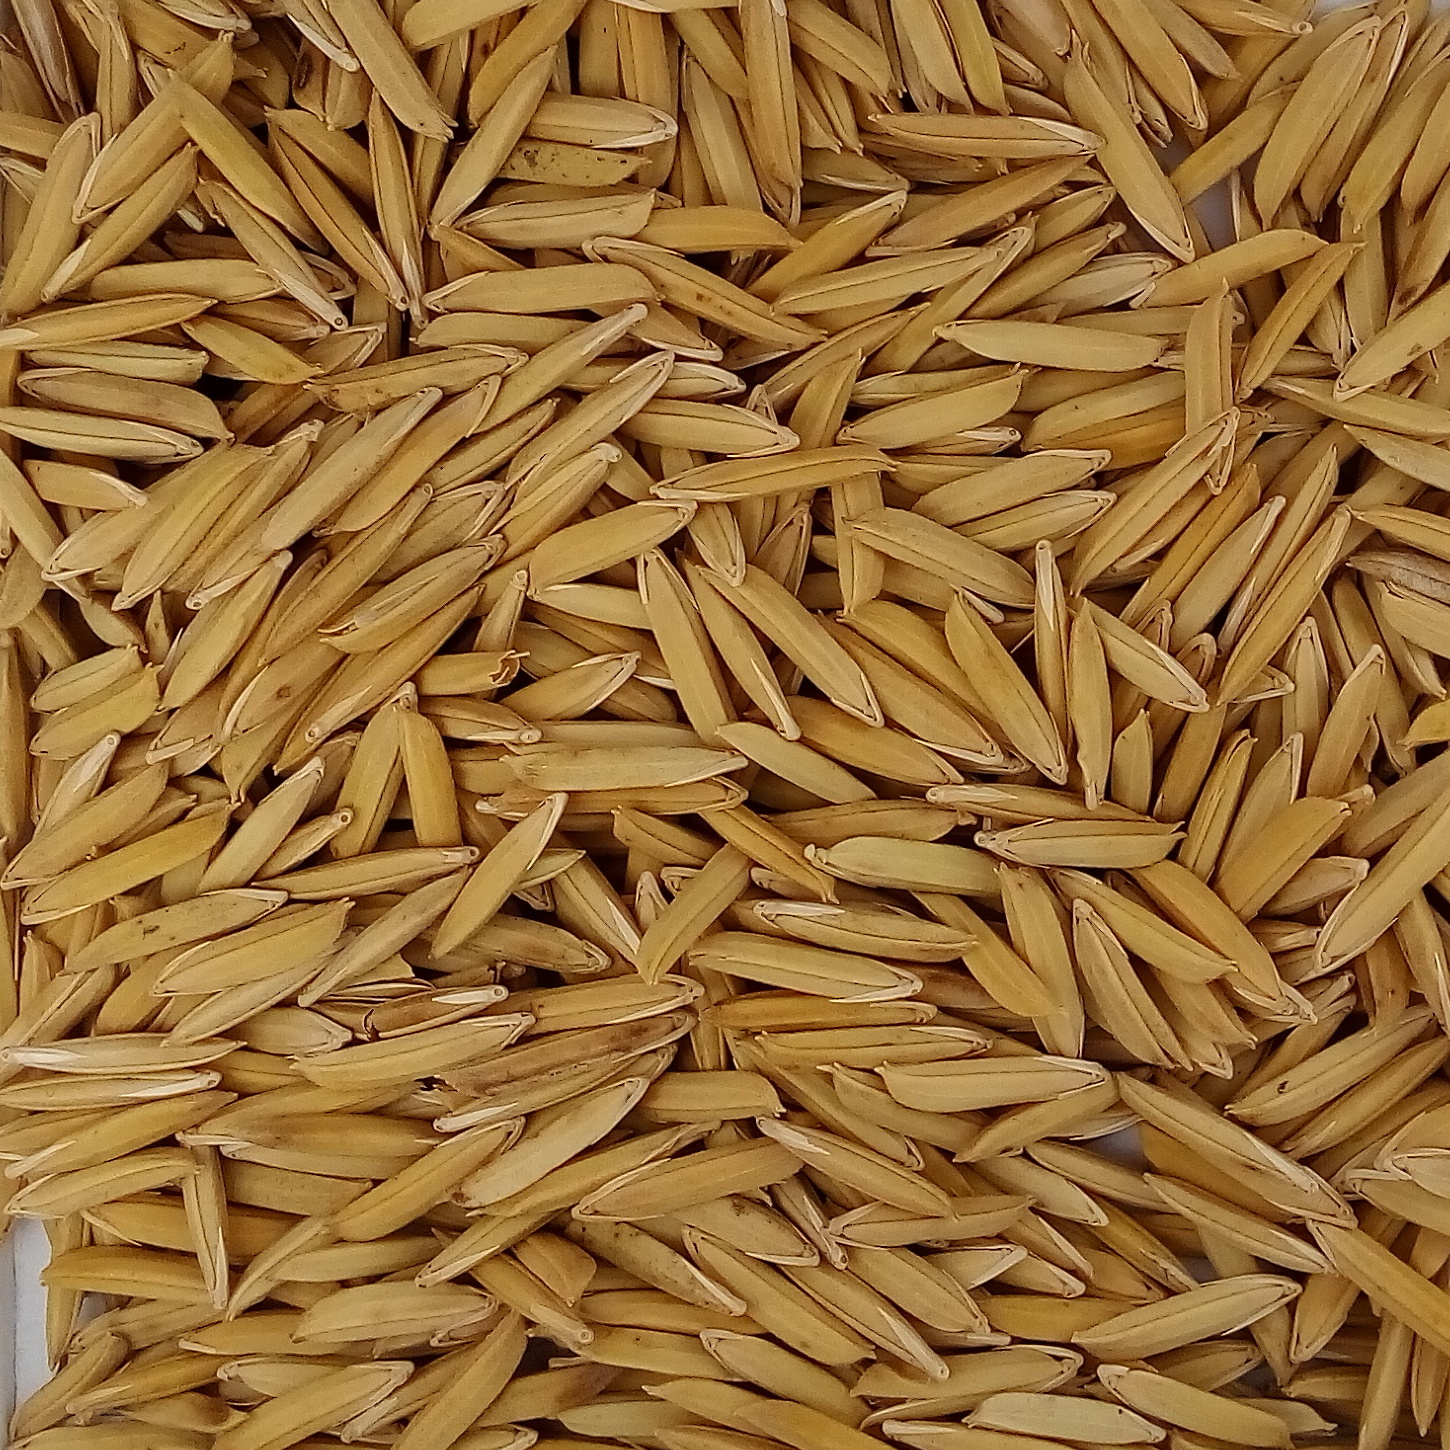
Rice seed variety: 1718